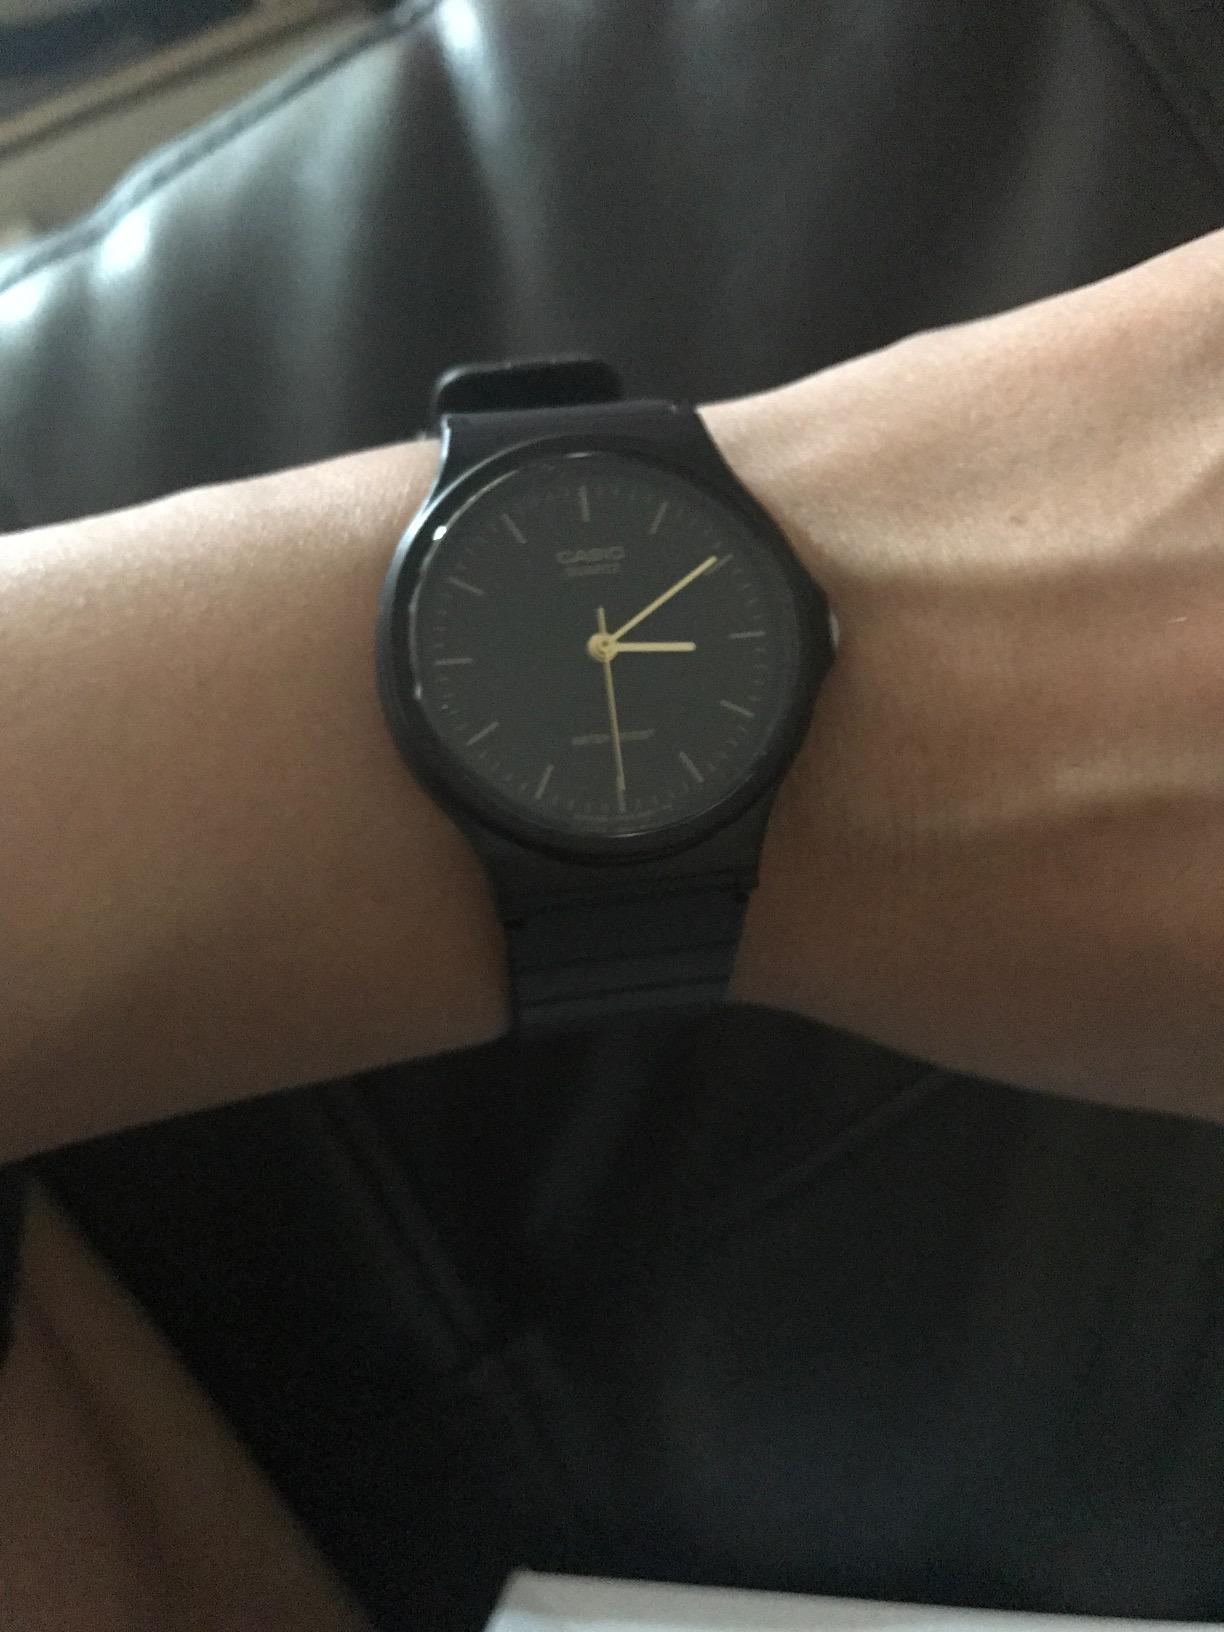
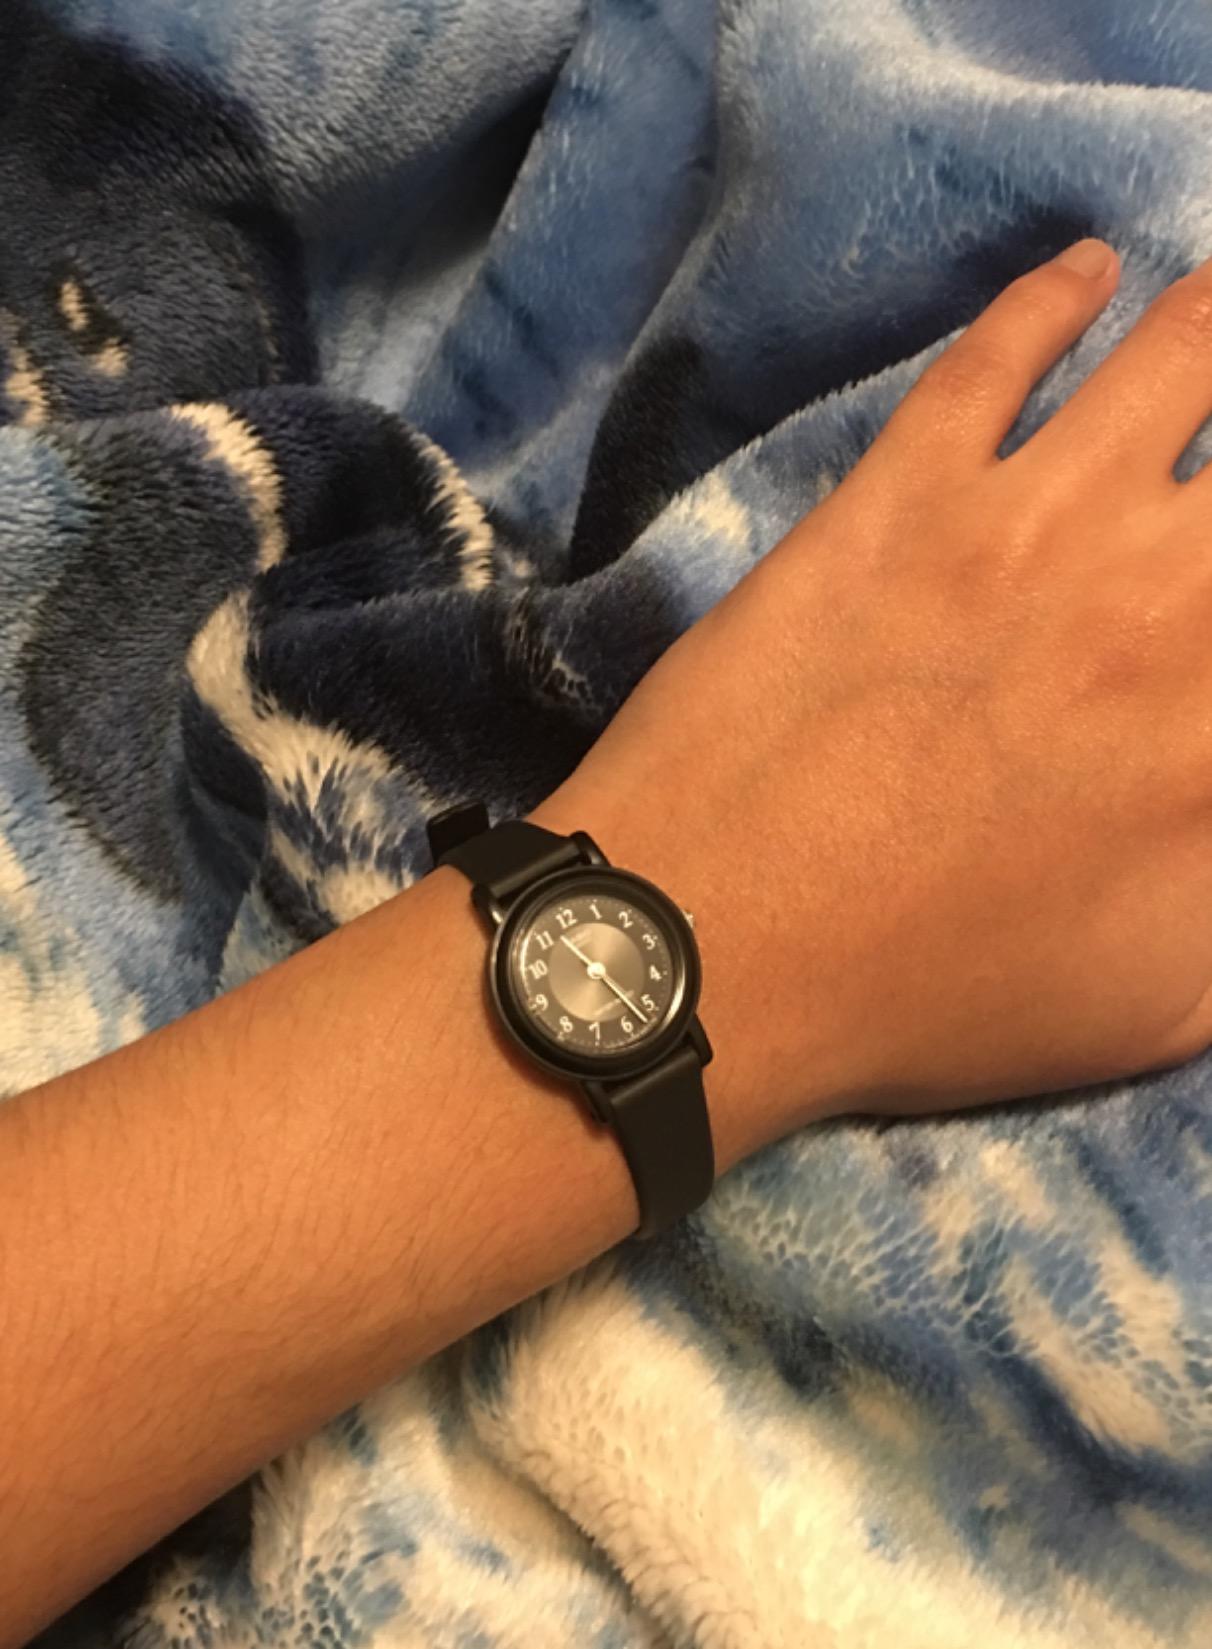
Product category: accessories_watch
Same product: no